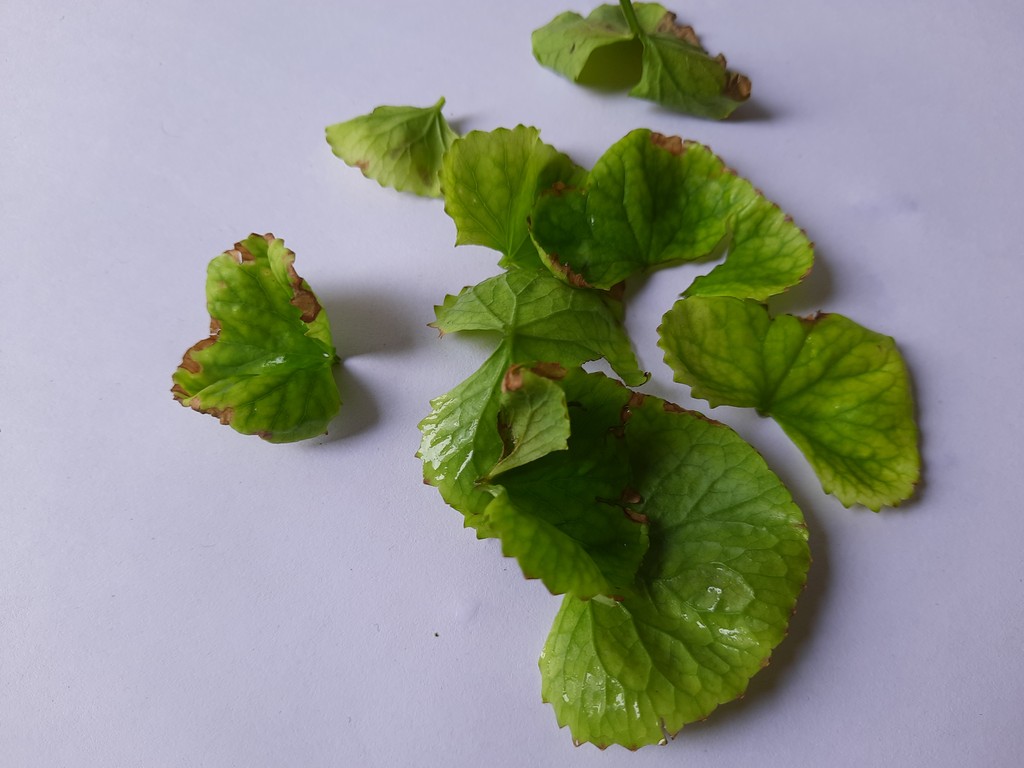
Label: Unhealthy